Master of the Schöppingen Altarpiece

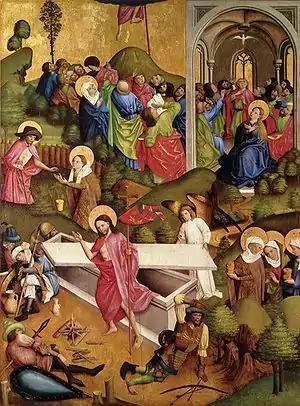
Altarpiece dated to about 1470, that hangs in the parish church of Schöppingen

The Master of the Schöppingen Altarpiece was a German artist active in the area around Münster between 1445 and 1470. It appears likely that he studied in the Netherlands, and was influenced by the work of Robert Campin and Rogier van der Weyden. His name is derived from an altarpiece, dated to about 1470, that hangs in the parish church of Schöppingen. At the center of the painting is a depiction of the Crucifixion, along with four scenes from the Passion, which have been integrated into the background landscape. On the interior of the wings are eight more Passion scenes, while on their exterior are representations of the Annunciation and the Nativity. Of these, the former appears to have been derived from the "Altarpiece of Saint Barbara" painted by Campin, while the latter is an original composition.